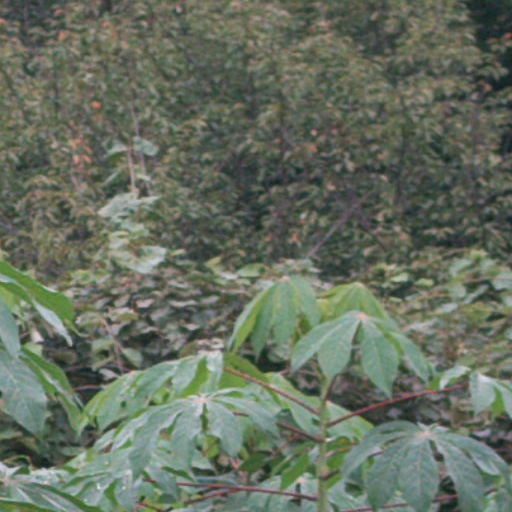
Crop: cassava